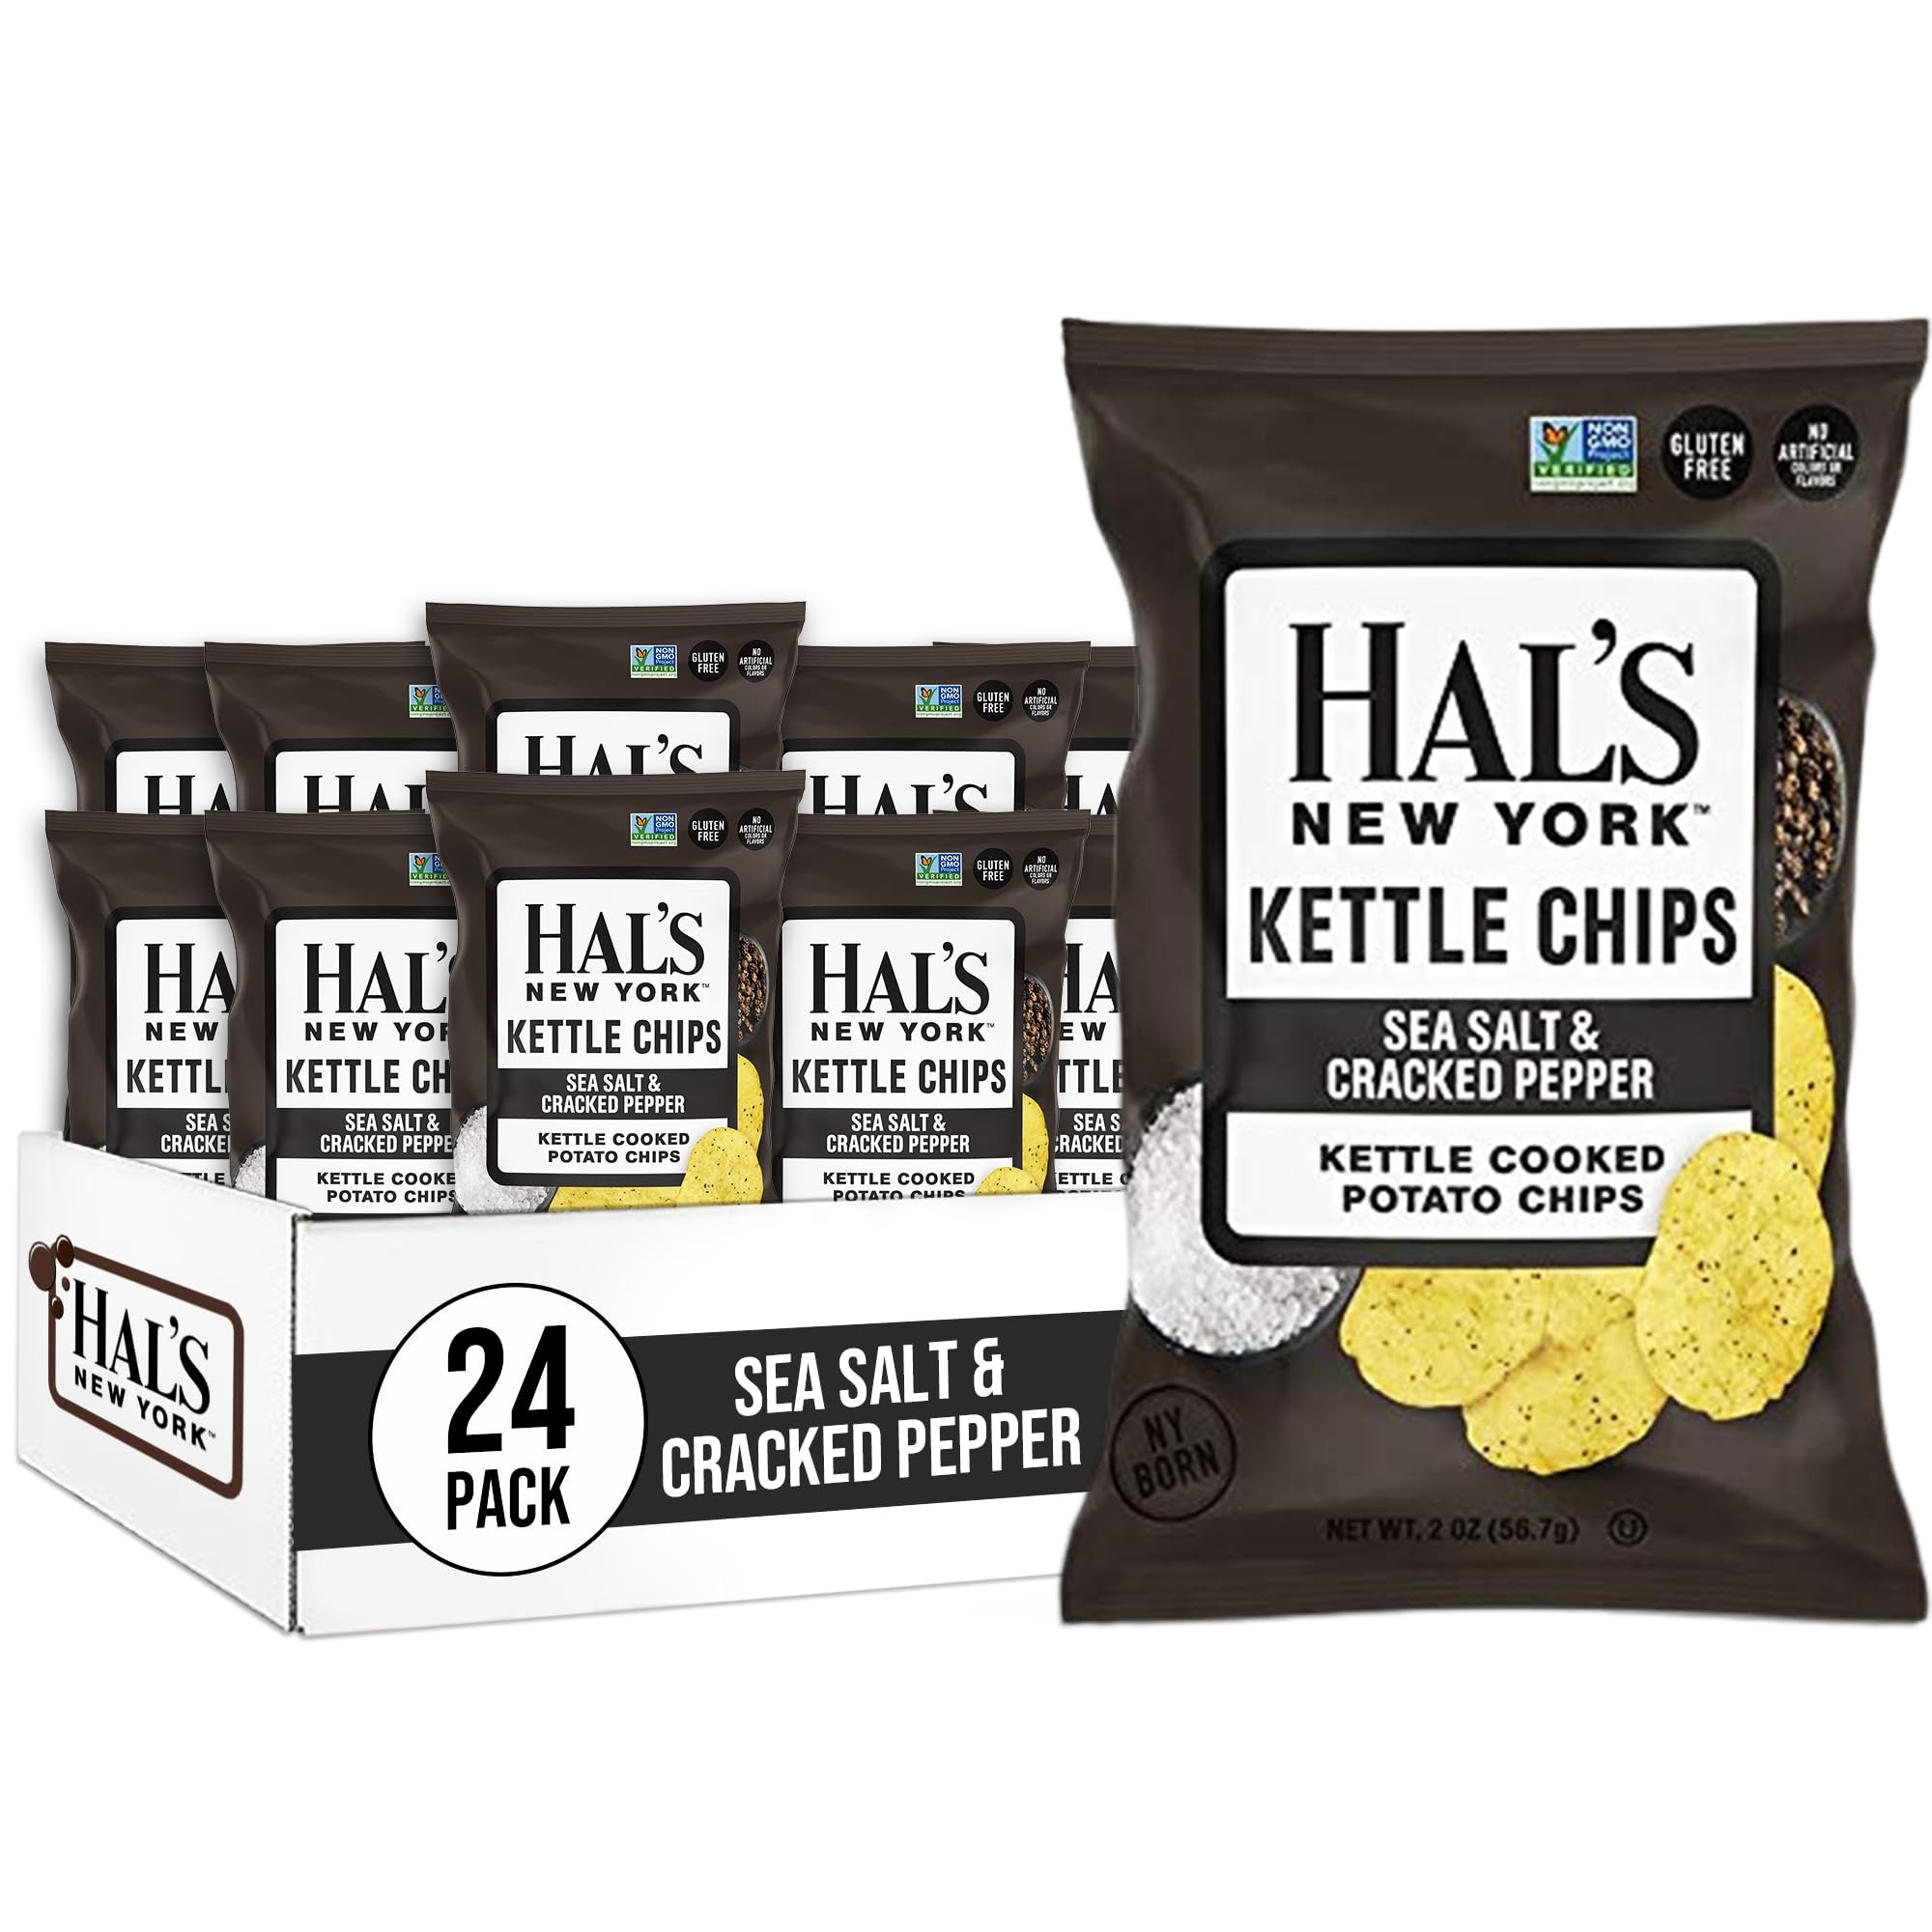
Item Name: Hal's New York Kettle Cooked Gluten Free Sea Salt & Cracked Pepper Flavored Potato Chip Crisps, 2 Oz (Pack of 24)
Bullet Point 1: HAL'S NEW YORK KETTLE COOKED POTATO CHIPS: Hal was NY BORN, NY MADE. He loved to tease his sons by calling potato chips “crackers”. Today we pay tribute to Hal by bringing you great tasting Hal’s New York Kettle Cooked Potato Chips (or crackers) in the flavors that he loved.
Bullet Point 2: SALTLY AND SHARP: Kettle cooked chips seasoned with just the right amount of salt and a nice bite of cracked pepper!
Bullet Point 3: QUALITY INGREDIENTS: Gluten free and No artificial colors or flavors
Bullet Point 4: ON THE GO BAGS: Individual bags that are the perfect size for lunch, picnics, hikes, sporting events and more. These are easy to grab whenever and wherever you need a snack.
Bullet Point 5: CERTIFIED KOSHER: Under the supervision of the Orthodox Union, our seltzer and production facility are certified Kosher and kept to the strictest of standards in order to uphold this certification.
Product Description: Hal was NY BORN, NY MADE. He loved to tease his sons by calling potato chips “crackers”. Today we pay tribute to Hal by bringing you great tasting Hal’s New York Kettle Cooked Potato Chips (or crackers) in the flavors that he loved. FROM OUR FAMILY TO YOURS... ENJOY!
Value: 24.0
Unit: Count

Price: 34.99